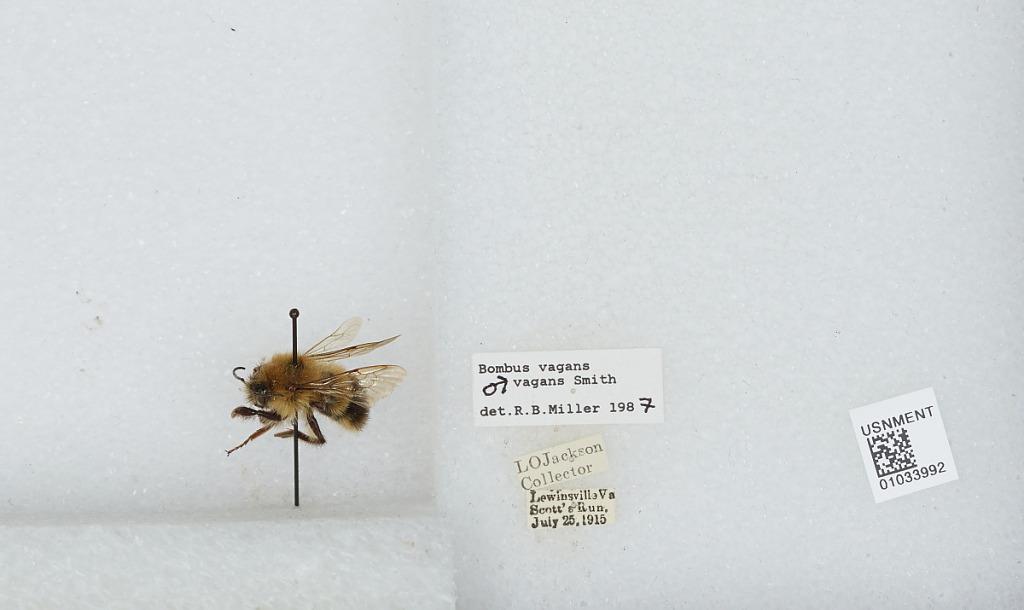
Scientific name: Bombus (Pyrobombus) vagans vagans Smith
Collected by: L. Jackson
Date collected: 1915-7-25
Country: United States
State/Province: Virginia
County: Fairfax
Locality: Scott's Run, Lewinsville
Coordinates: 38.9636, -77.2042
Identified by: Miller, R. B.